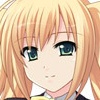
Portrait style: Anime Portrait